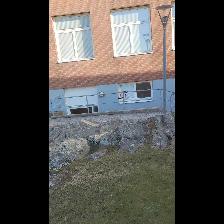
Label: NonHuman